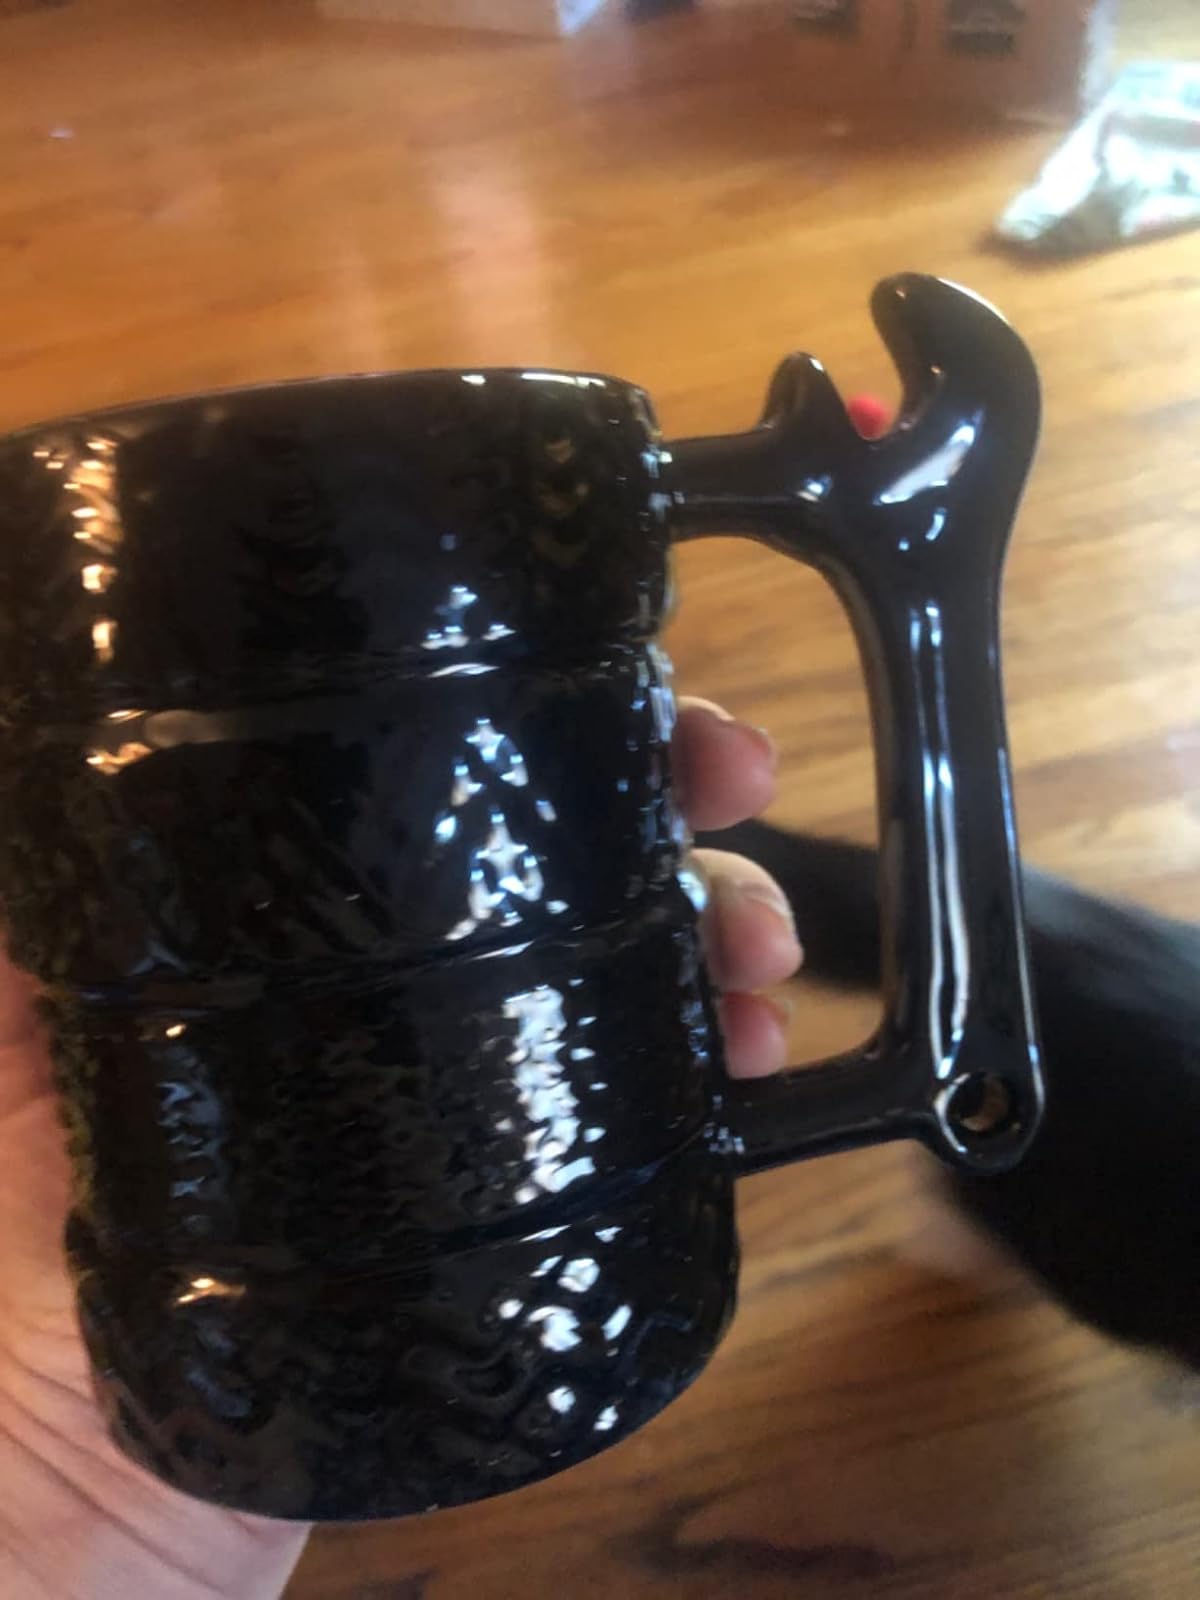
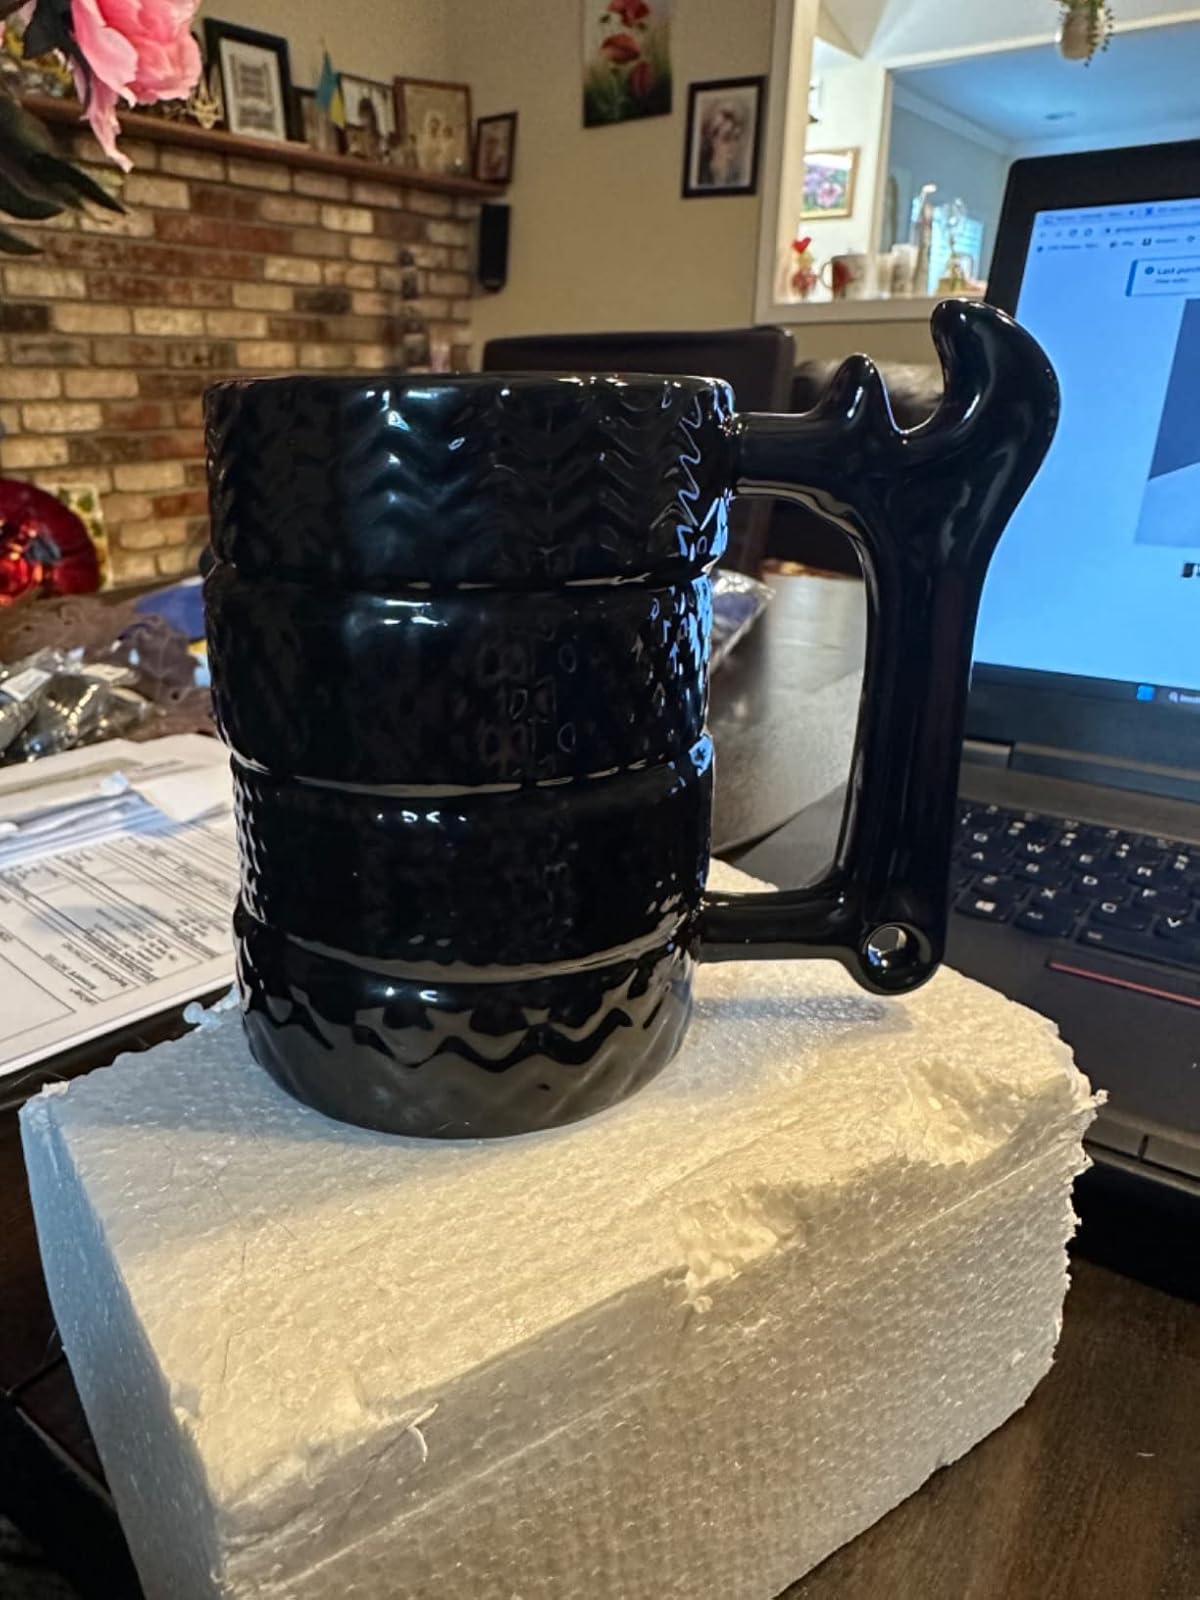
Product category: items_mug
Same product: yes